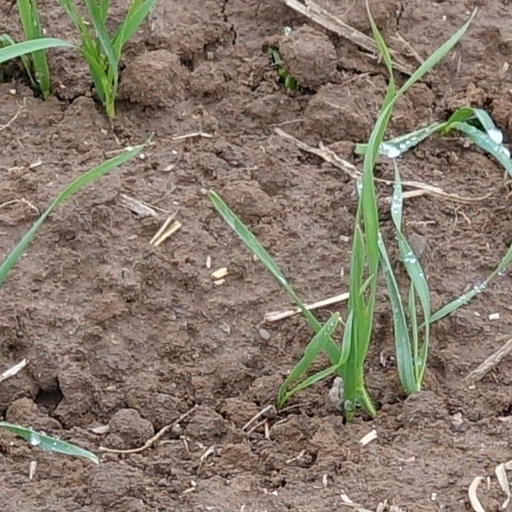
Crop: wheat